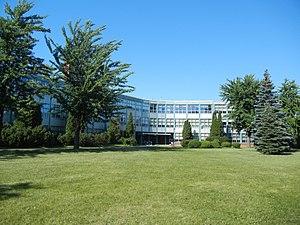
L'entrée principal du Académie Lakeside, un école secondaire à Lachine, Québec, Canada.